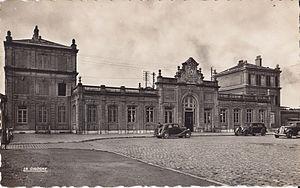
Carte postale ancienne éditée par Cigogne, n°1 :ARMENTIERES - La Gare
La gare d'Armentières est une gare ferroviaire française de la ligne de Lille aux Fontinettes, située sur le territoire de la commune d'Armentières, dans le département du Nord, en région Hauts-de-France.
Armentières est une commune française de plus de 20 000 habitants, située dans le département du Nord en région Hauts-de-France. Elle fait partie de la Métropole européenne de Lille.